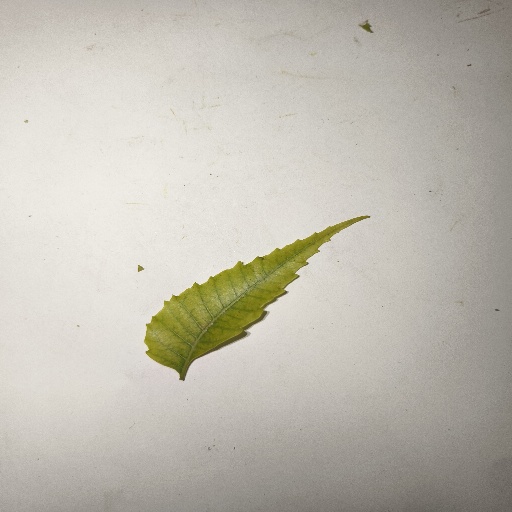
Species: Neem
Leaf condition: Yellow Leaf